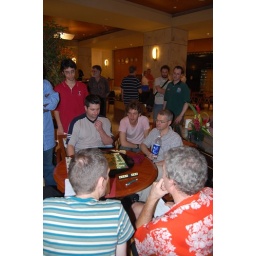
Dave Boys in the red shirt